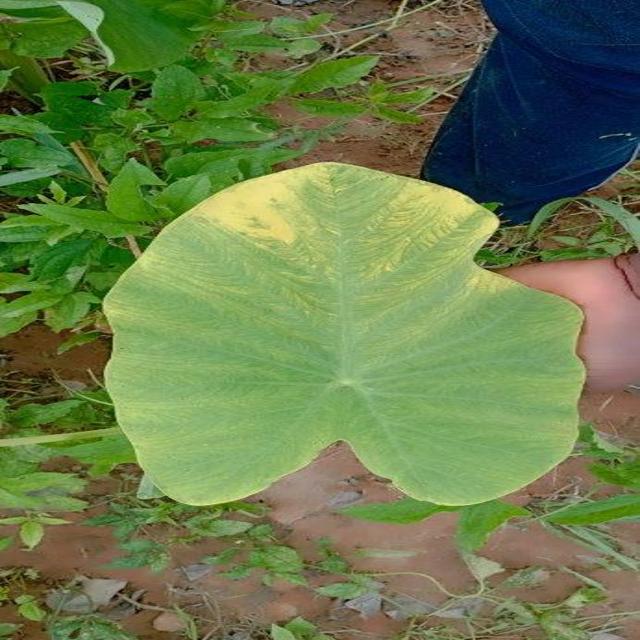
Label: Early_Blight